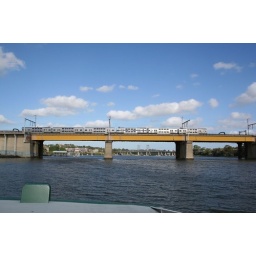
Sydney suburban train heading south into the city over the Meadowbank bridge over the Parramatta river